Car Nicobar

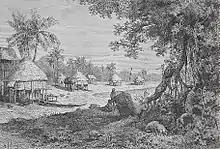
Landscape of Sawai village in 1884

There are 21 villages, the largest of which is named U-rèk-ka (called "Malacca-Perka" for tourists), with a population of 4,200.